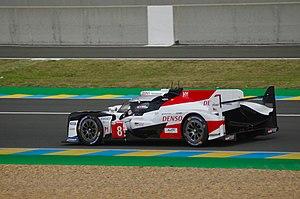
Le Championnat du monde d'endurance FIA 2018-2019 est la septième édition du Championnat du monde d'endurance FIA, une compétition automobile co-organisée par la Fédération internationale de l'automobile et l'Automobile Club de l'Ouest. Cette compétition est ouverte aux Le Mans Prototype et aux voitures de course grand tourisme divisées en quatre catégories. Elle se déroule du 5 mai 2018 au 16 juin 2019. Elle comprend huit manches dont les 24 Heures du Mans. Des titres de champion du monde seront attribués aux constructeurs et pilotes gagnant de chaque catégorie.